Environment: real
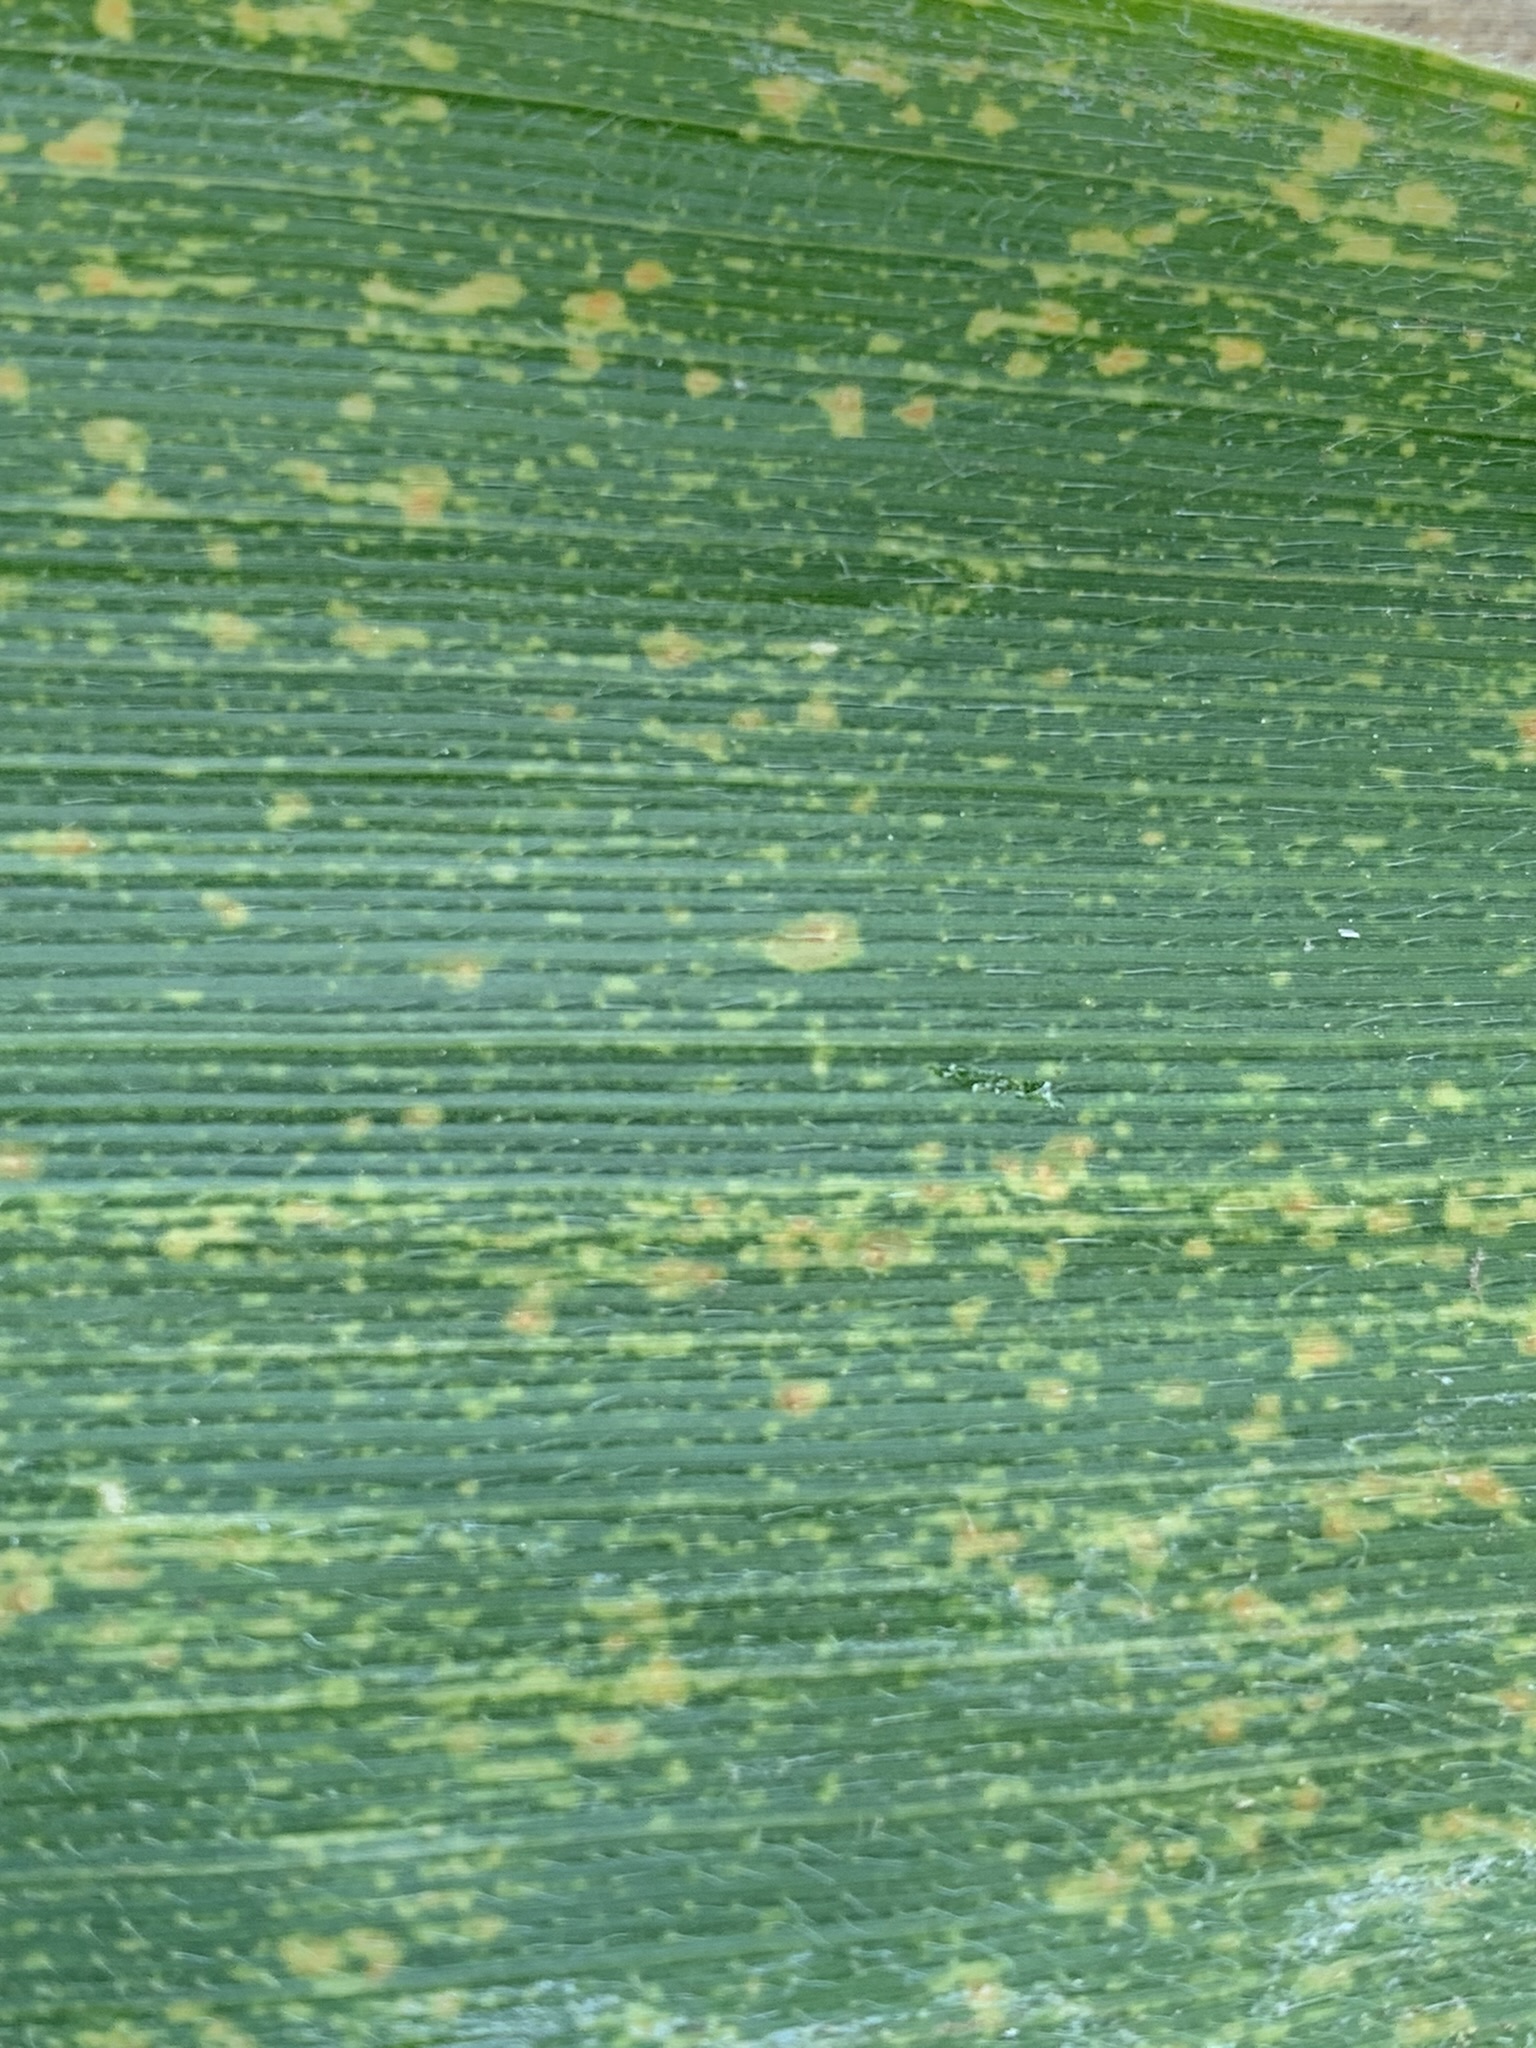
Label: lethal_necrosis